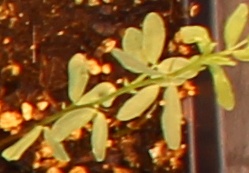
Label: Lentil